Jean Olié

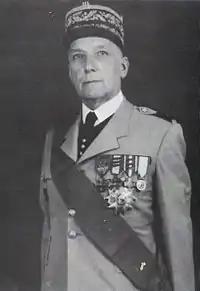
Portrait of French général Jean Olié.

On 1 November 1940, he was assigned to the mobilization of the general staff headquarters of the 41st Division.